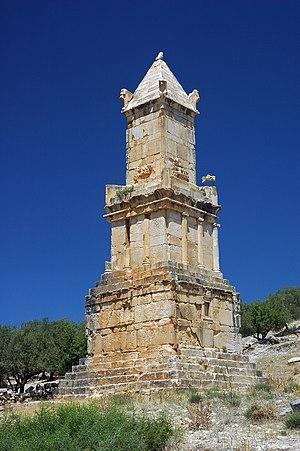
Mausolée lybico-punique, Dougga en Tunisie
La civilisation carthaginoise ou civilisation punique est une ancienne civilisation située dans le bassin méditerranéen et à l'origine de l'une des plus grandes puissances commerciales, culturelles et militaires de cette région dans l'Antiquité.
Le mausolée libyco-punique de Dougga, appelé aussi mausolée d'Atban, est l'une des pièces maîtresses du site archéologique de Dougga en Tunisie. Il s'agit de l'un des très rares exemples d'architecture royale numide en bon état de conservation, un autre exemple se situant à Sabratha dans l'actuelle Libye. Il est daté du IIᵉ siècle av. J.-C..
Dougga ou Thugga est un site archéologique situé dans la délégation de Téboursouk au Nord-Ouest de la Tunisie.
Les Berbères sont un groupe ethnique autochtone d'Afrique du Nord. Aussi Connus dans l'Antiquité sous les noms de Libyens, Numides, Maures, Gétules, Garamantes. Ils furent notamment impliqués au cours de leur histoire dans les guerres puniques, la conquête romaine, la christianisation, l'invasion vandale, la conquête arabe et l'islamisation.